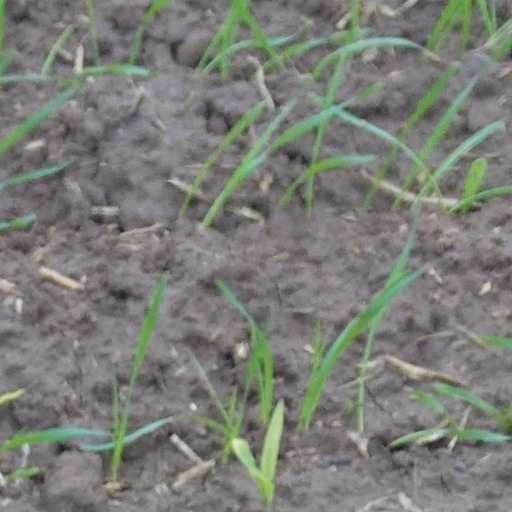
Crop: wheat